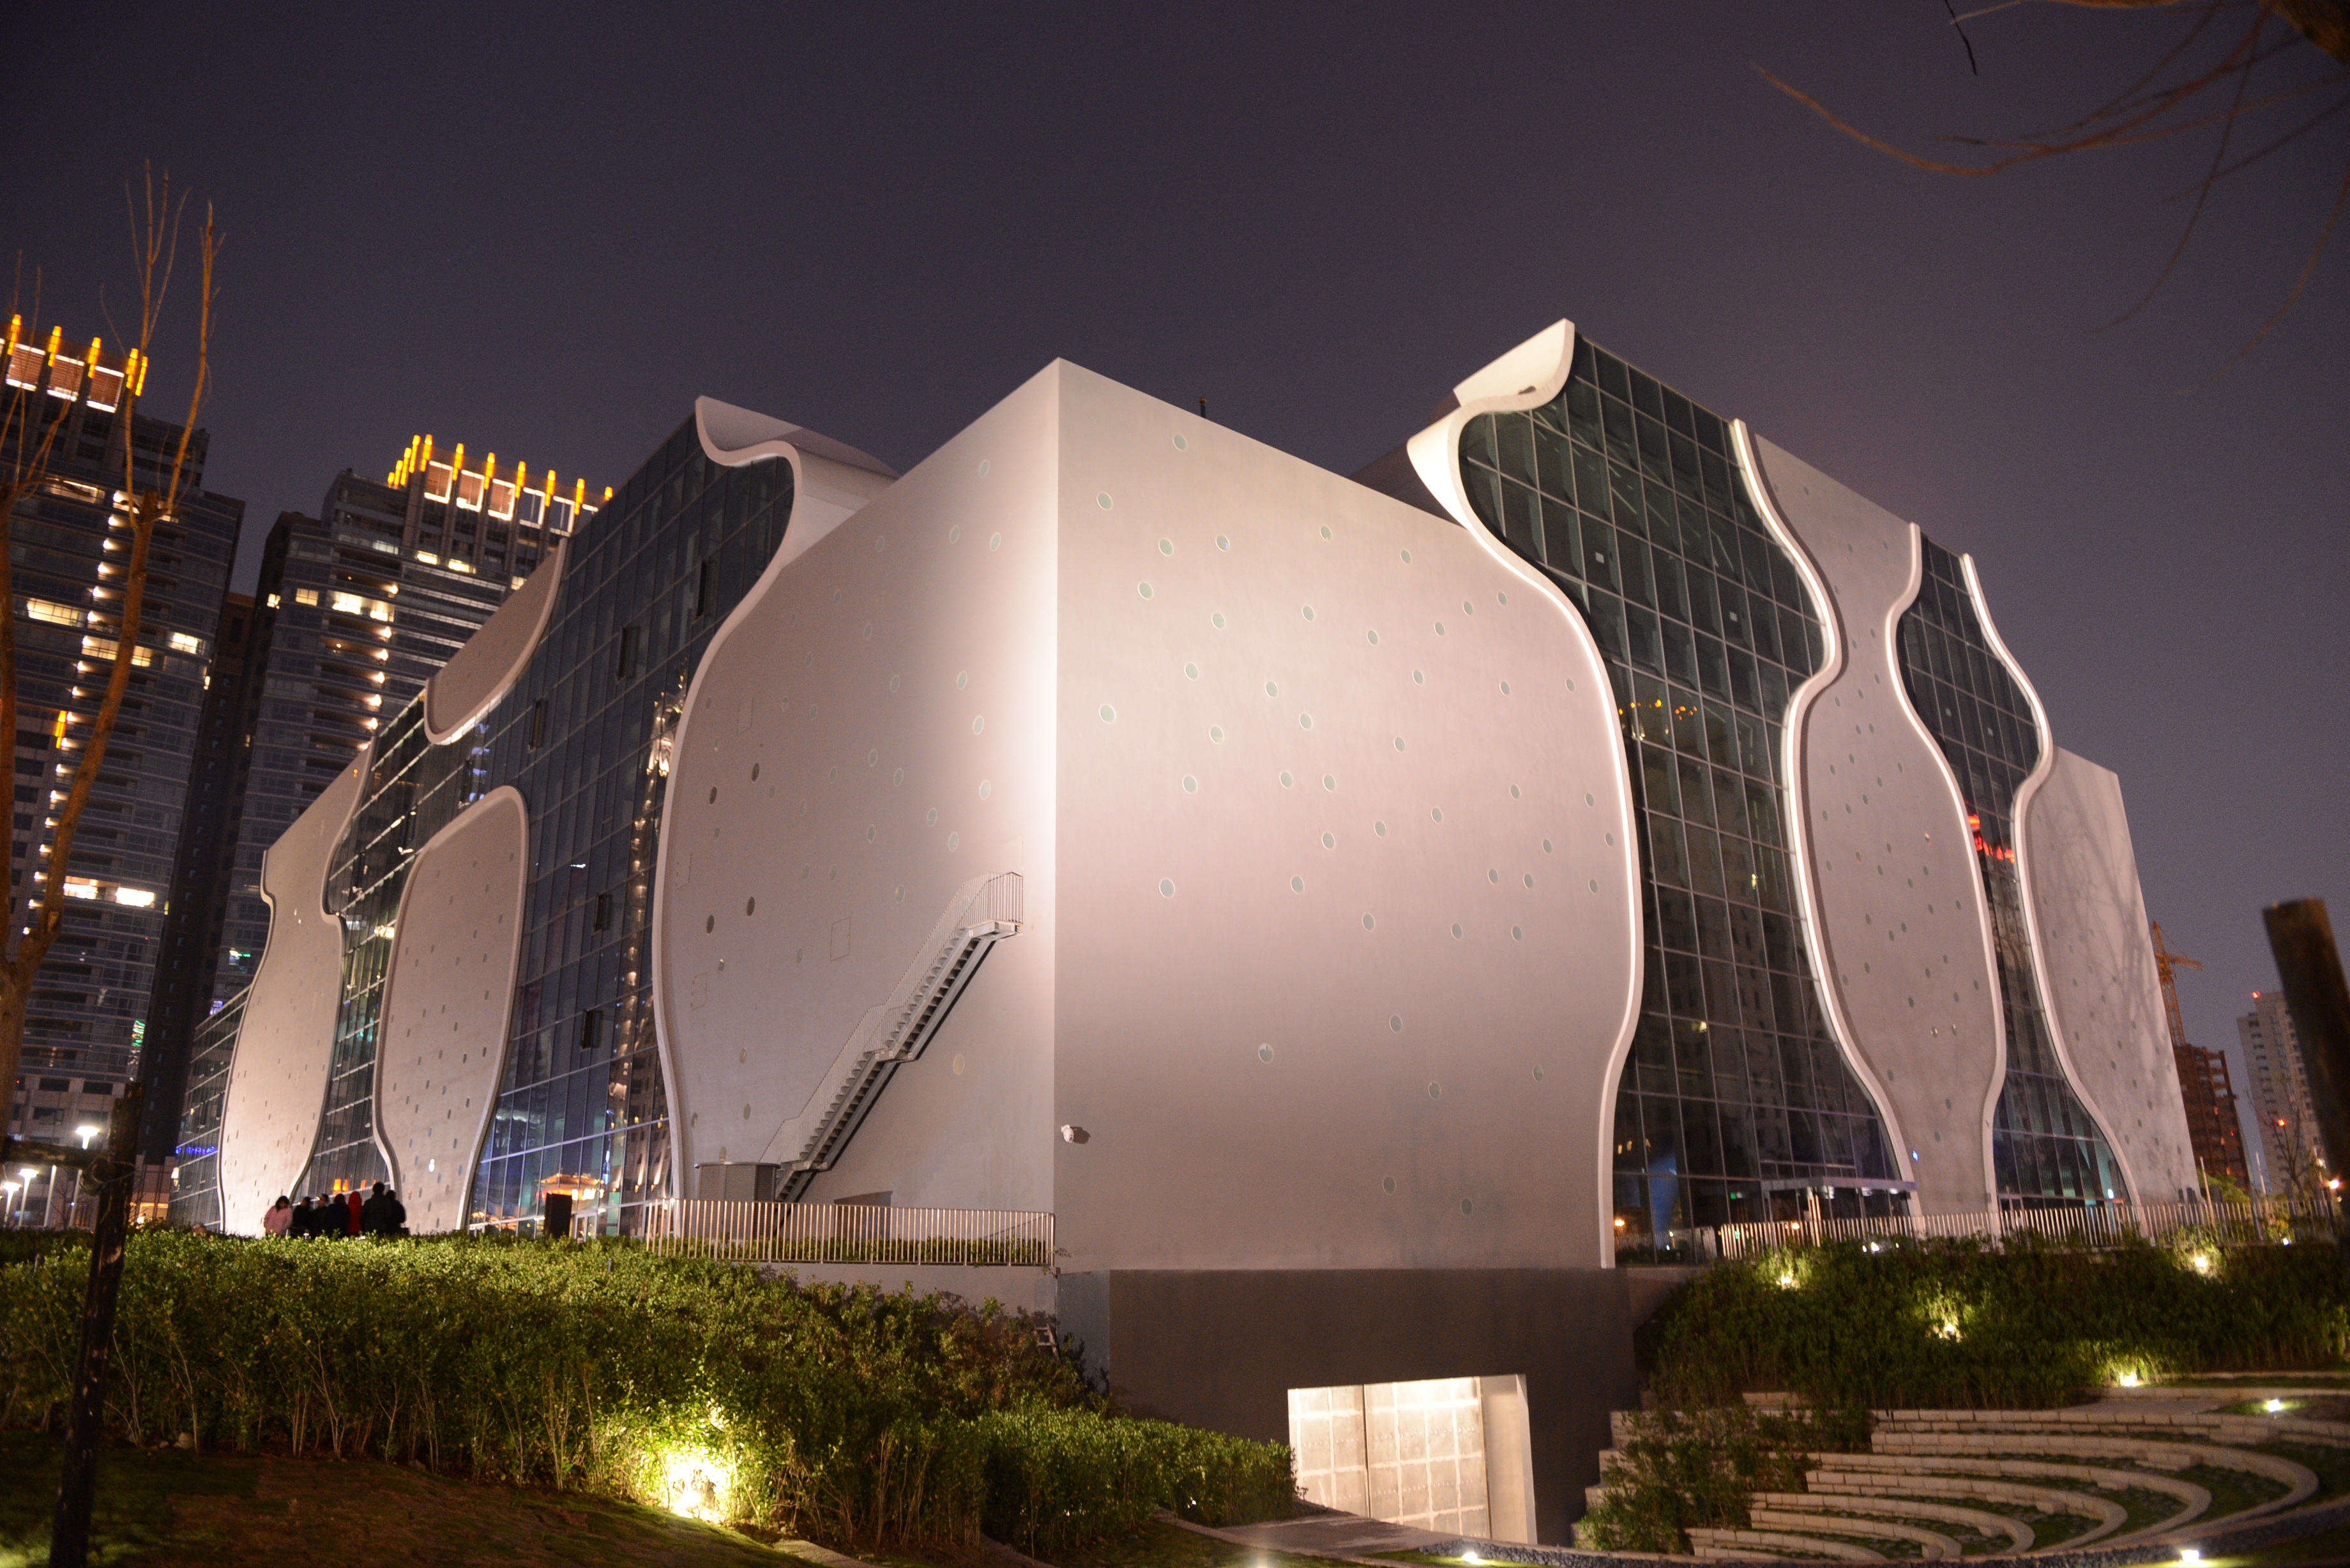
architecture, night, city, skyscraper, cityscape, downtown, construction, reflection, opera, opera house, landmark, taiwan, metropolis, convention center, taichung metropolitan opera house, human settlement, metropolitan area